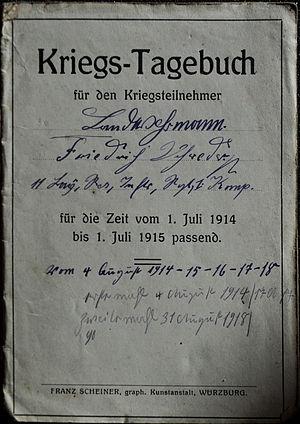
Un Journal des marches et des opérations est un document relié relatant les événements vécus par chaque état-major et corps de troupe au cours d’une campagne.